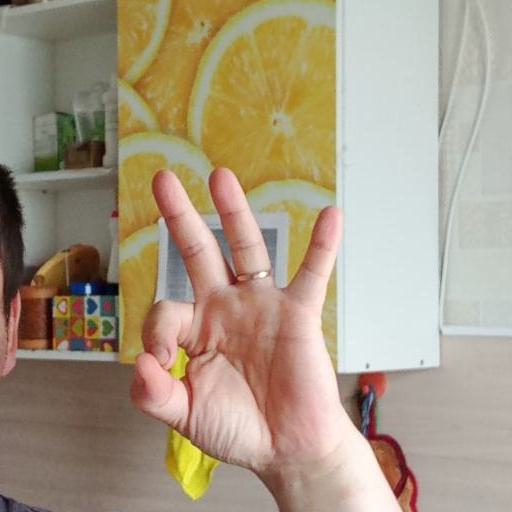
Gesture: ok